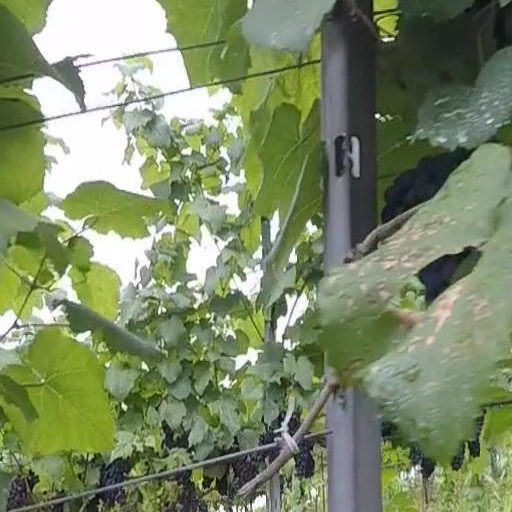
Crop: grape